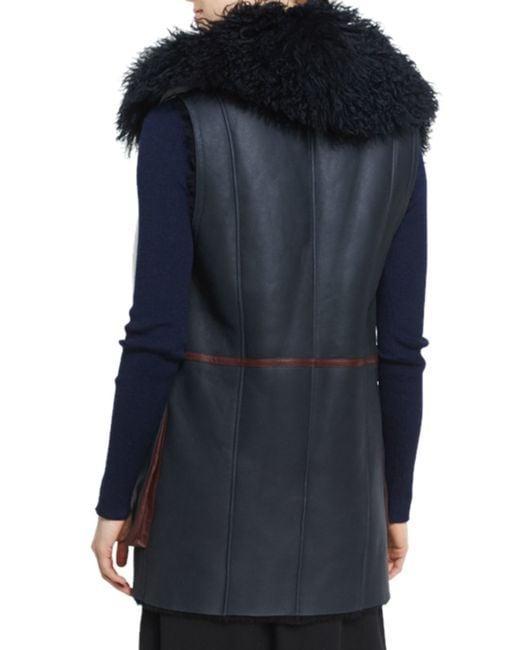
Ärmellose lange Jacke aus schwarzem Leder mit Fury-Kapuze für Damen